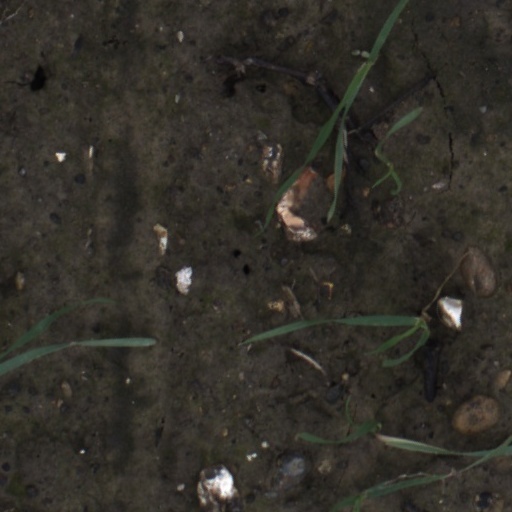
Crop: wheat